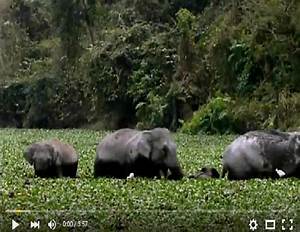
Label: elephant